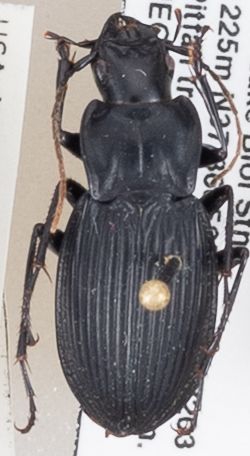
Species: Dicaelus teter
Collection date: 2018-06-19
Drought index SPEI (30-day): -0.54
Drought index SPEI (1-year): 0.32
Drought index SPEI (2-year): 0.63